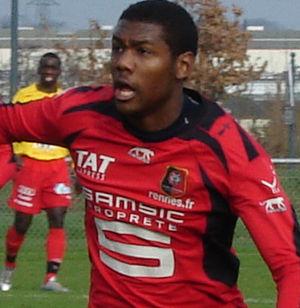
Kévin Théophile-Catherine
Kévin Théophile-Catherine, né le 28 octobre 1989 à Saint-Brieuc, est un footballeur français. Il évolue au poste de défenseur au Dinamo Zagreb.